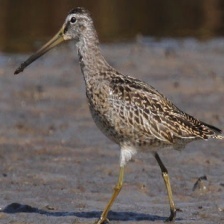
Species: SHORT BILLED DOWITCHER
Scientific name: LIMNODROMUS GRISEUS